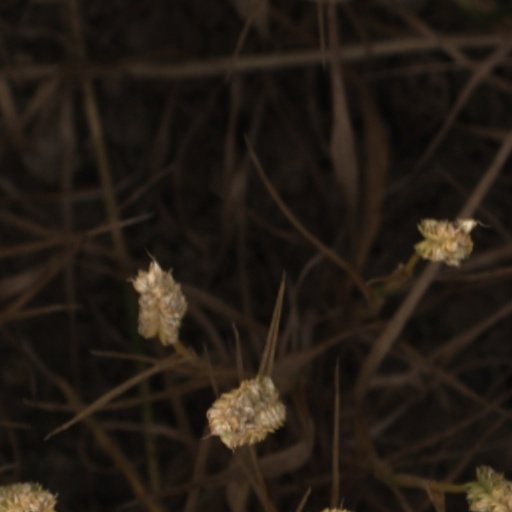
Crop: wheat